Vladimír Mandl

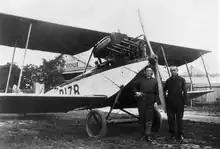
Vladimír Mandl (pictured right) as an aviator of the West Bohemian Aeroclub (pictured right) , when he obtained his pilot's licence

In 1929, Mandl turned his legal interests into practice and obtained a private pilot licence. Mandl continued his writings on the law of aviation and published his first book in German in the same year; it dealt with the Czechoslovak law of aviation.